Mehmed Necib Pasha

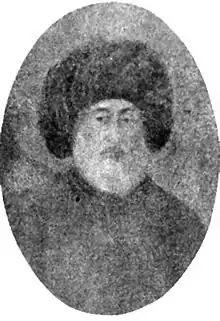
Mehmed Necib Pasha

Mehmed Necib Pasha (died 1851), also known as Muhammad Najib Pasha or Gürcü Mehmet Necip Paşa or Necib Pasha, was an Ottoman statesman and governor of Georgian origin. He was the governor of Baghdad Eyalet, succeeding Ali Ridha Pasha (who had brought Iraq back into direct Ottoman control).